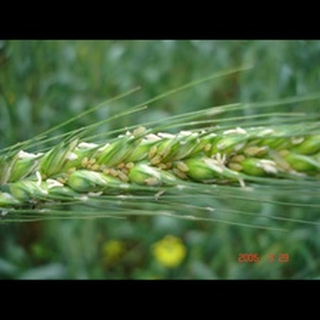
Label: wheat_aphid